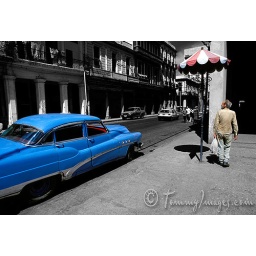
Havana, Cuba - A transient Cuban man walks by a classic automobile on a sidewalk in Havana.